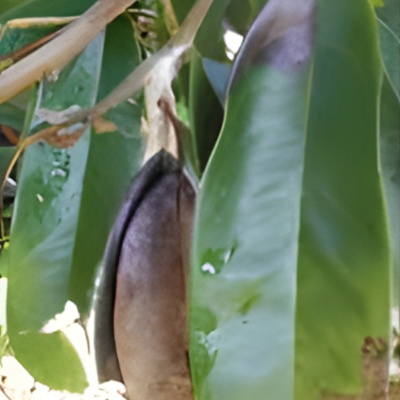
Label: Leaf_Rhizoctonia